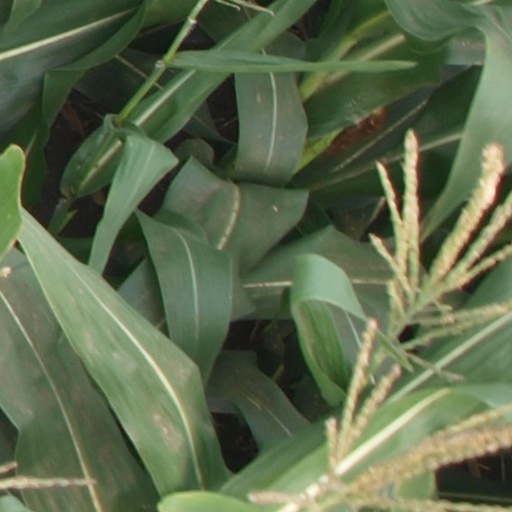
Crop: maize; corn